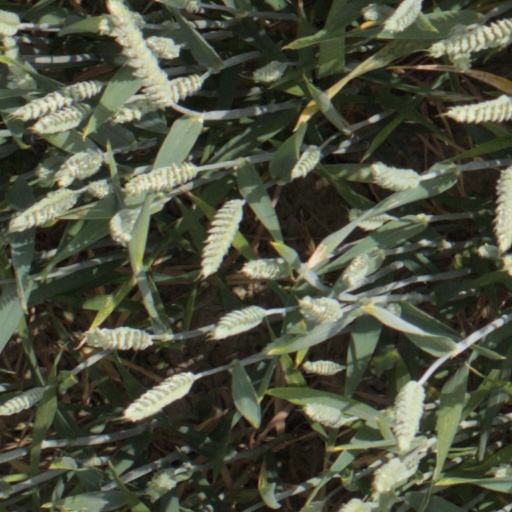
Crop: wheat